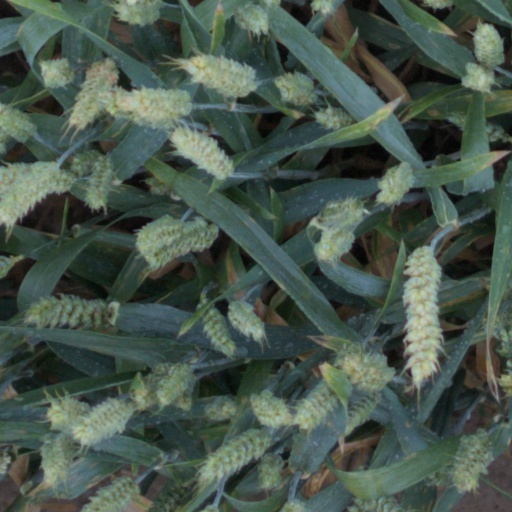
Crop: wheat